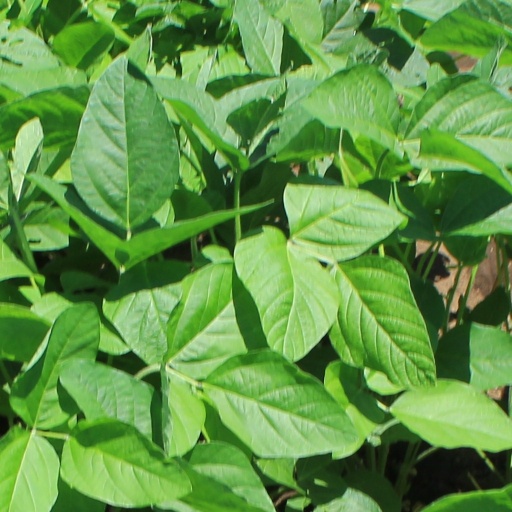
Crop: soybean